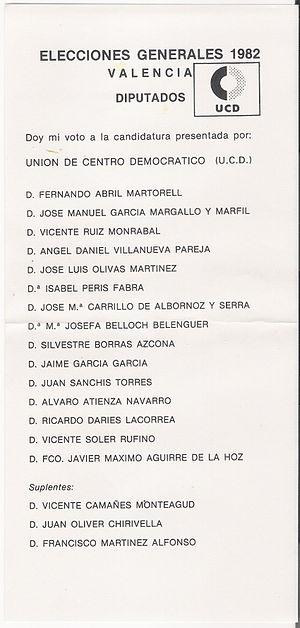
Vicent Ruiz Monrabal, né à Sedaví en 1936 et mort le 7 septembre 2011, est un avocat et homme politique valencien.